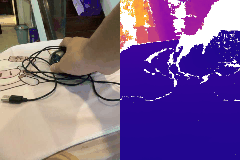
Label: mouse